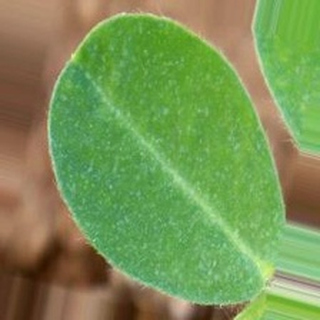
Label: healthy_groundnut